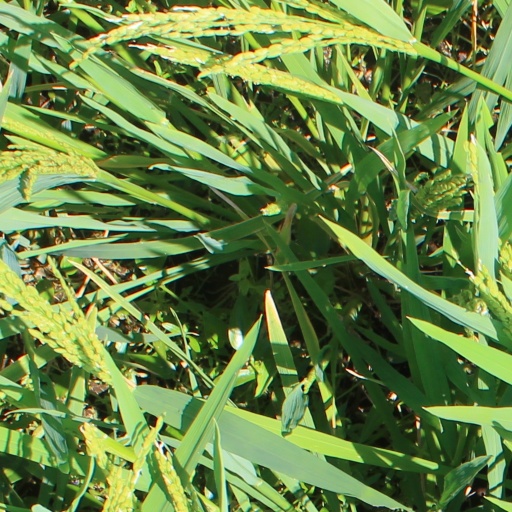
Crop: rice